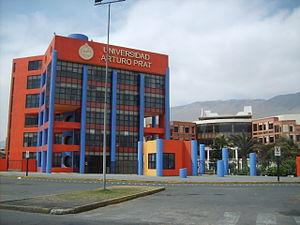
L'université Arturo Prat est une université publique située à Iquique au Chili.